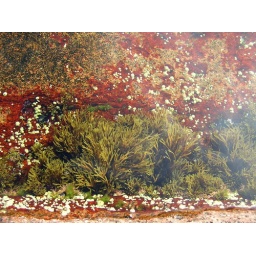
seaweed in clear water, in a tidepool on rocks